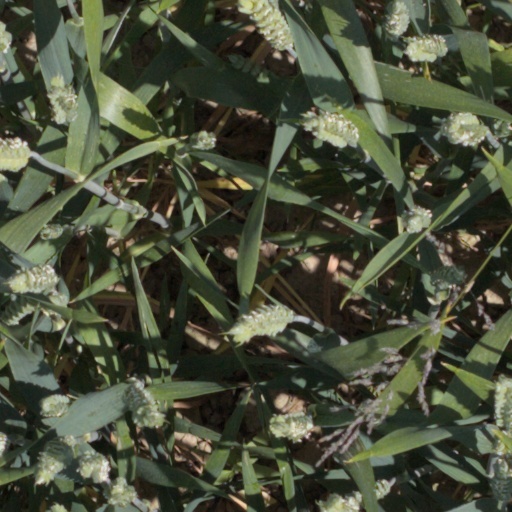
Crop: wheat